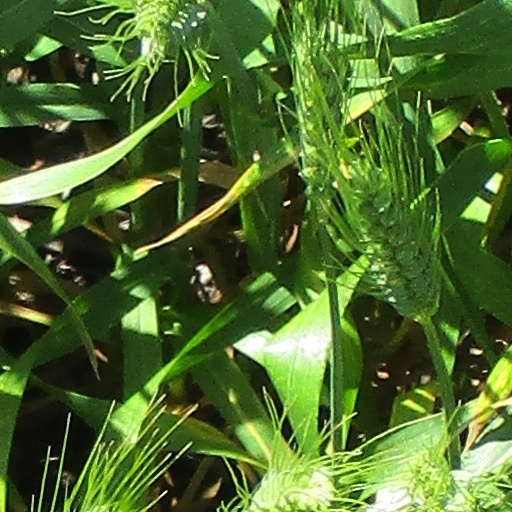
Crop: wheat